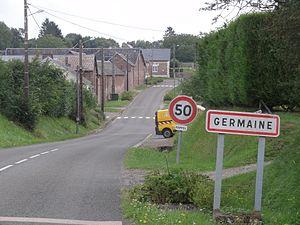
Germaine est une commune française située dans le département de l'Aisne, en région Hauts-de-France.